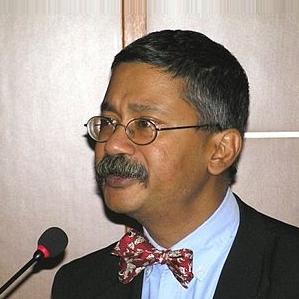
Age: 47